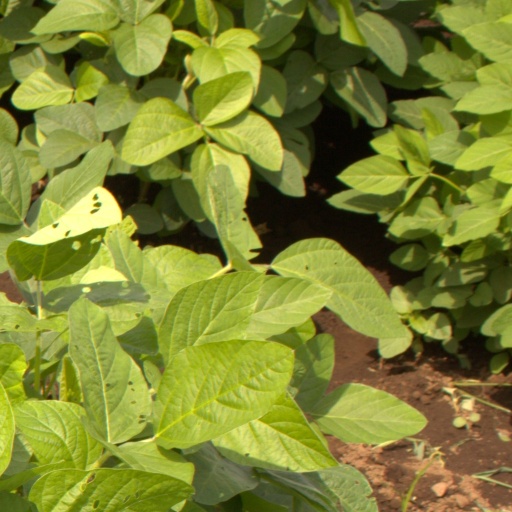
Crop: soybean